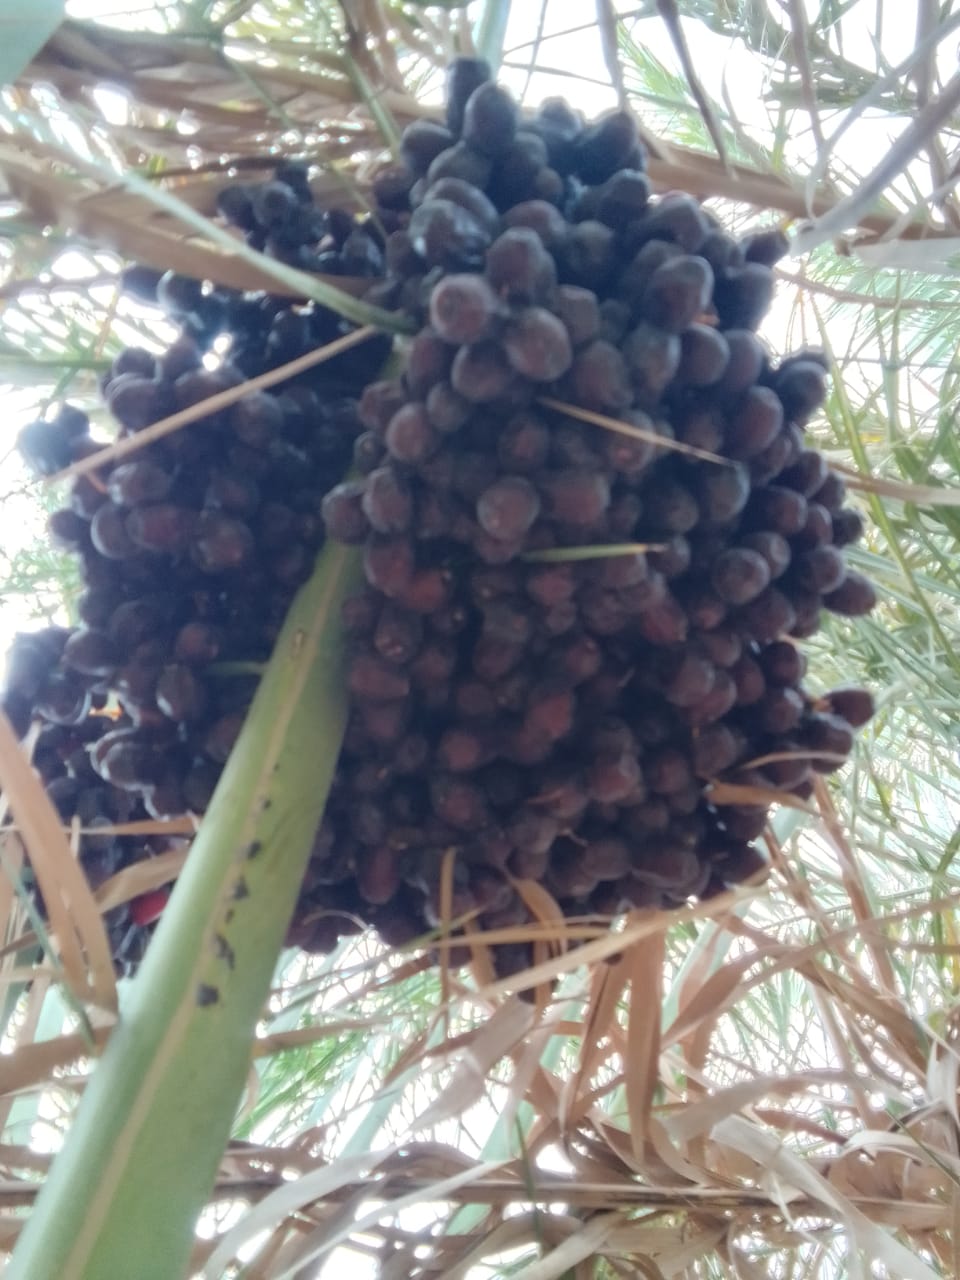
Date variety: bouisthami